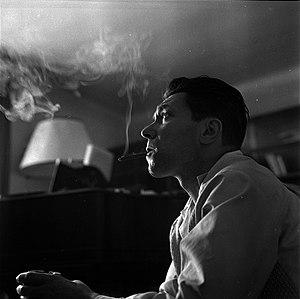
intérieur d'un appartement Toulousain, 18 rue Agathoise. 11 septembre 1961. Portrait de profil en buste de Louis Auriacombe, chef de l'orchestre de musique de chambre de Toulouse, fumant un cigare.
Louis Auriacombe, est un chef d'orchestre français, actif de 1956 à 1971.